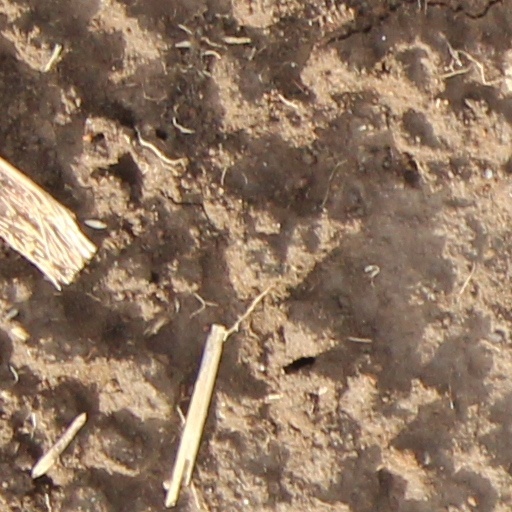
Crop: wheat